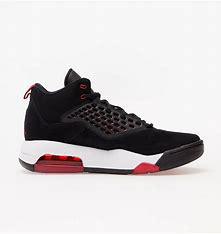
Brand: Jordan
Model: Maxin 200